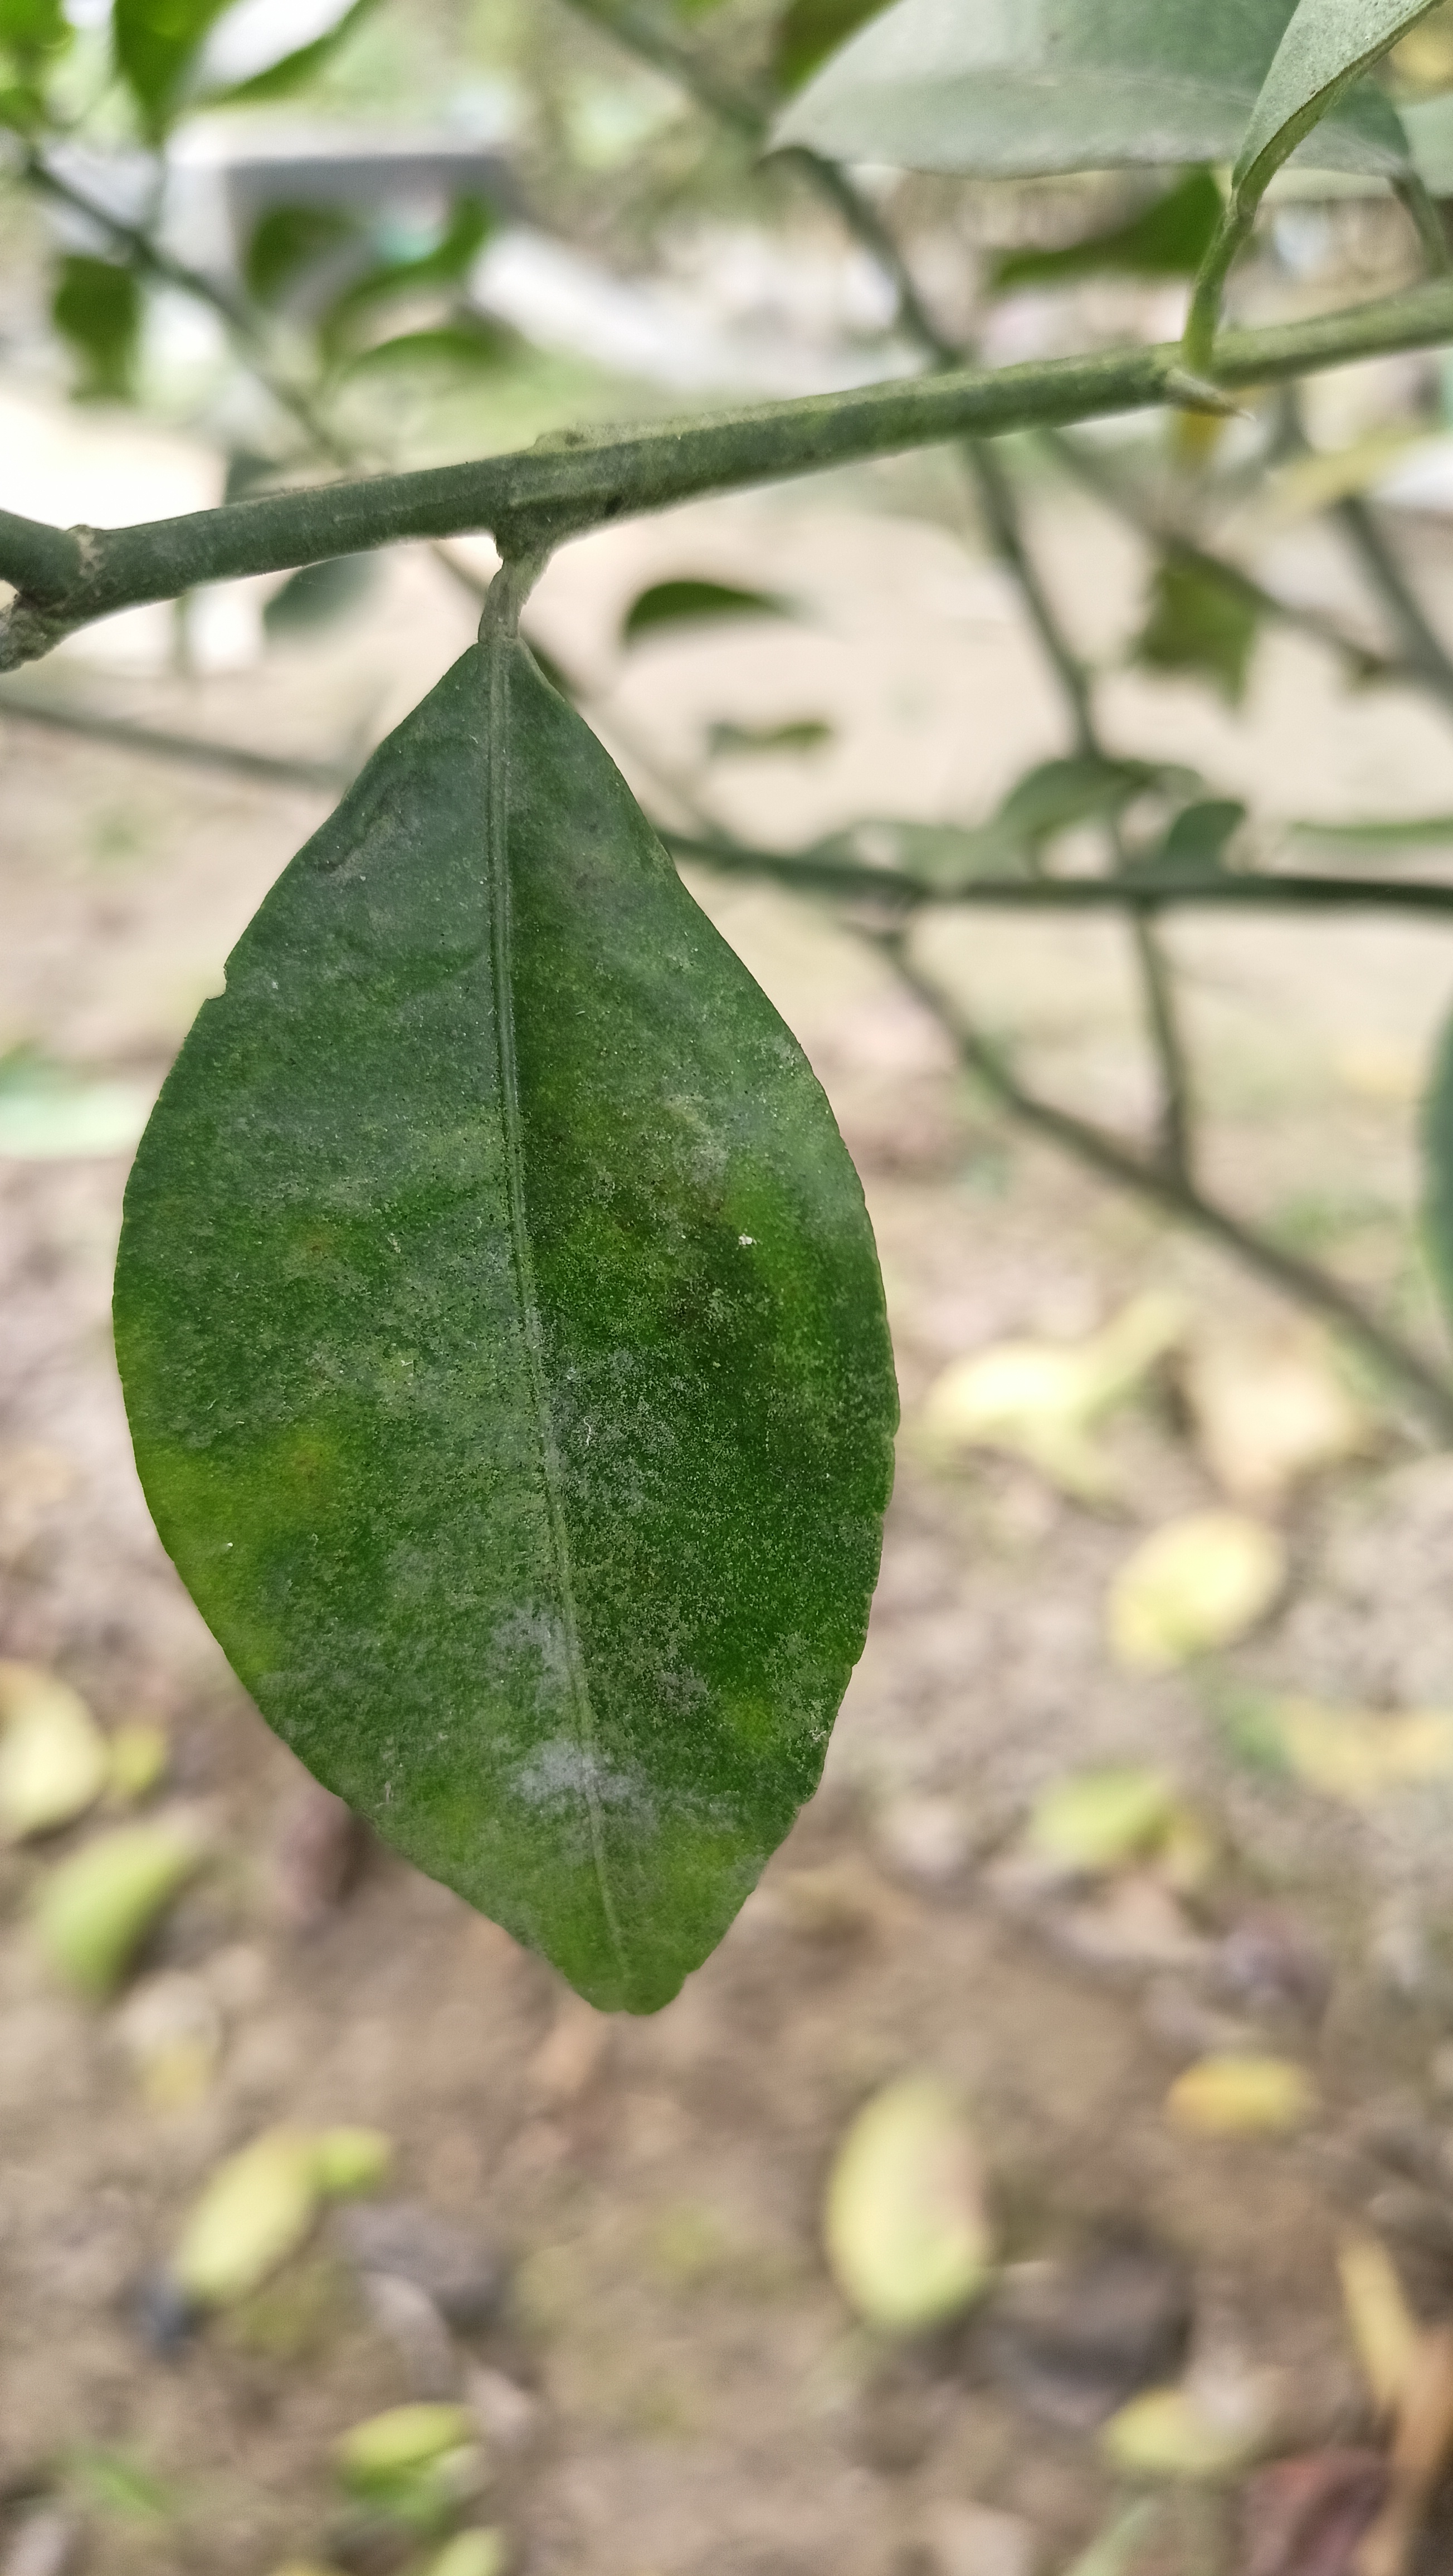
Mandarin leaf variety: China Mishti